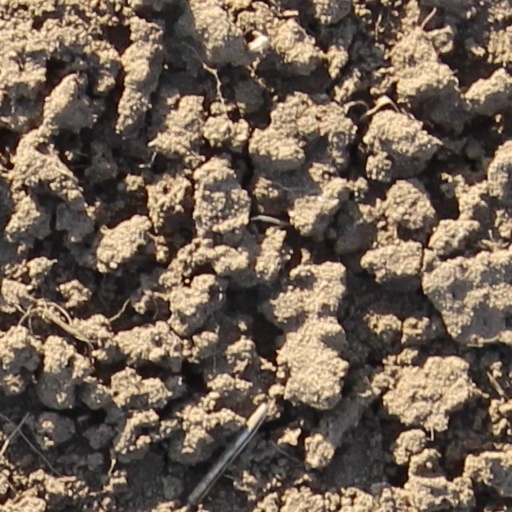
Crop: wheat